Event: Nepal Earthquake
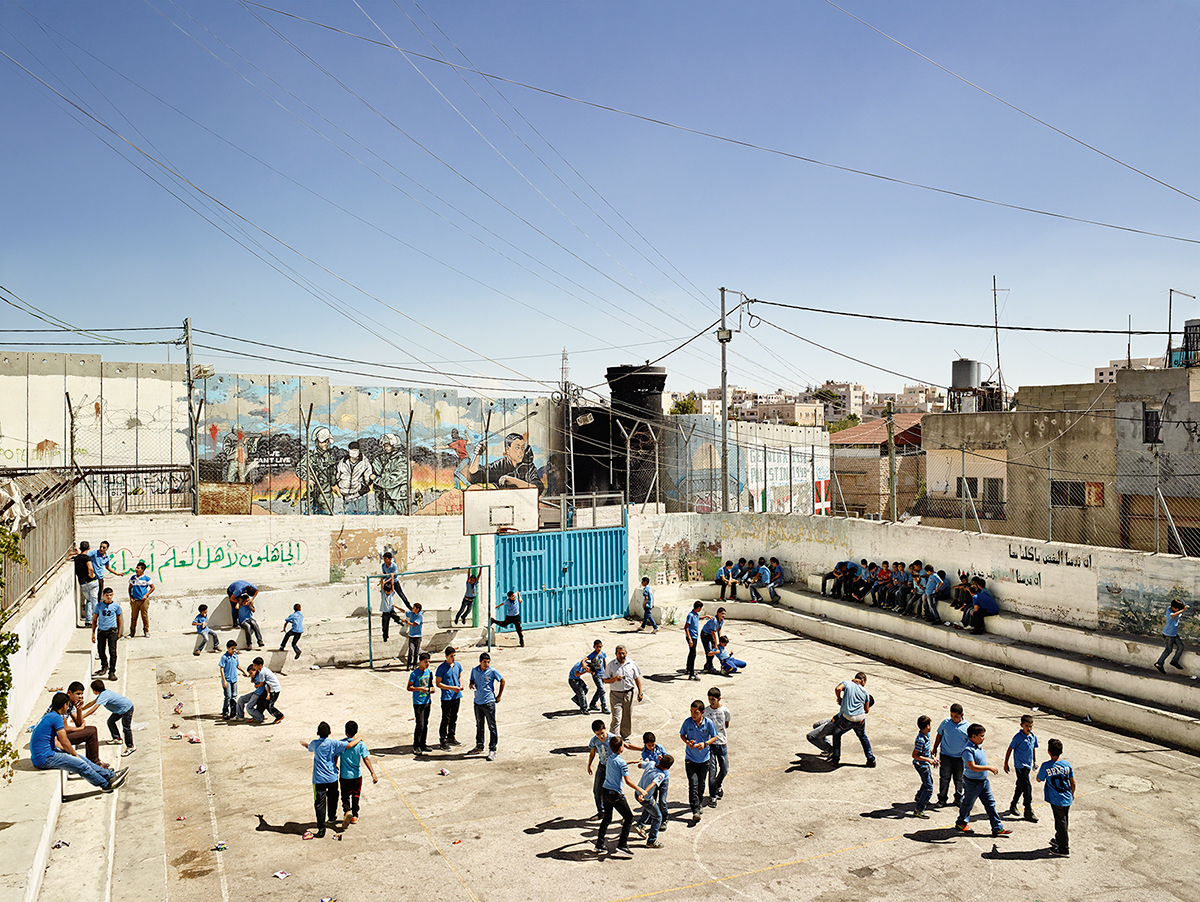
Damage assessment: no_damage